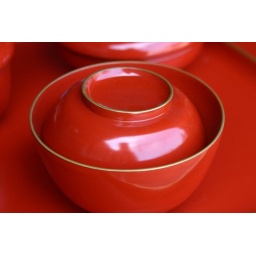
miso soup bowl in red lacquer